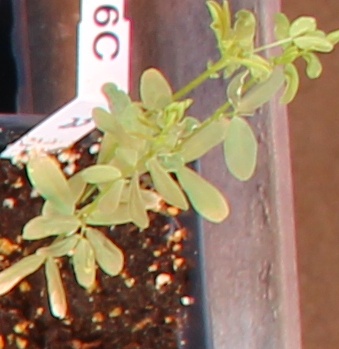
Label: Lentil